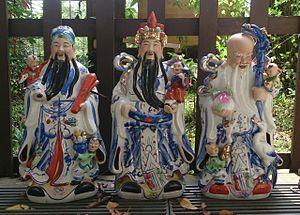
San Xing « Les Trois Astres », sont trois Esprits/dieux qui sont considérés comme les « Trois Esprits/Dieux du Bonheur », ils sont composés de « L'Étoile du Bonheur », « L'Étoile de la Prospérité » et « L'Étoile de la Longévité » ; à ne pas confondre avec les San Qing « Les Trois Purs » qui sont au sommet du panthéon chinois.